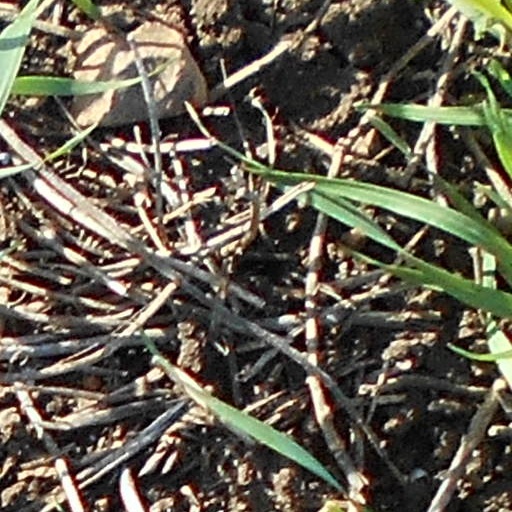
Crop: wheat